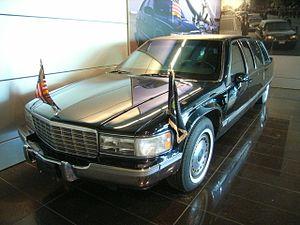
Cadillac One désigne informellement la voiture présidentielle utilisée par le président des États-Unis. Elle est ainsi appelée par analogie à l'avion et à l'hélicoptère qui servent au transport du président. Il s'agit traditionnellement d'une limousine Cadillac transformée.